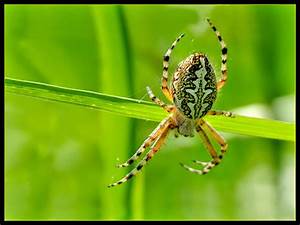
Label: spider